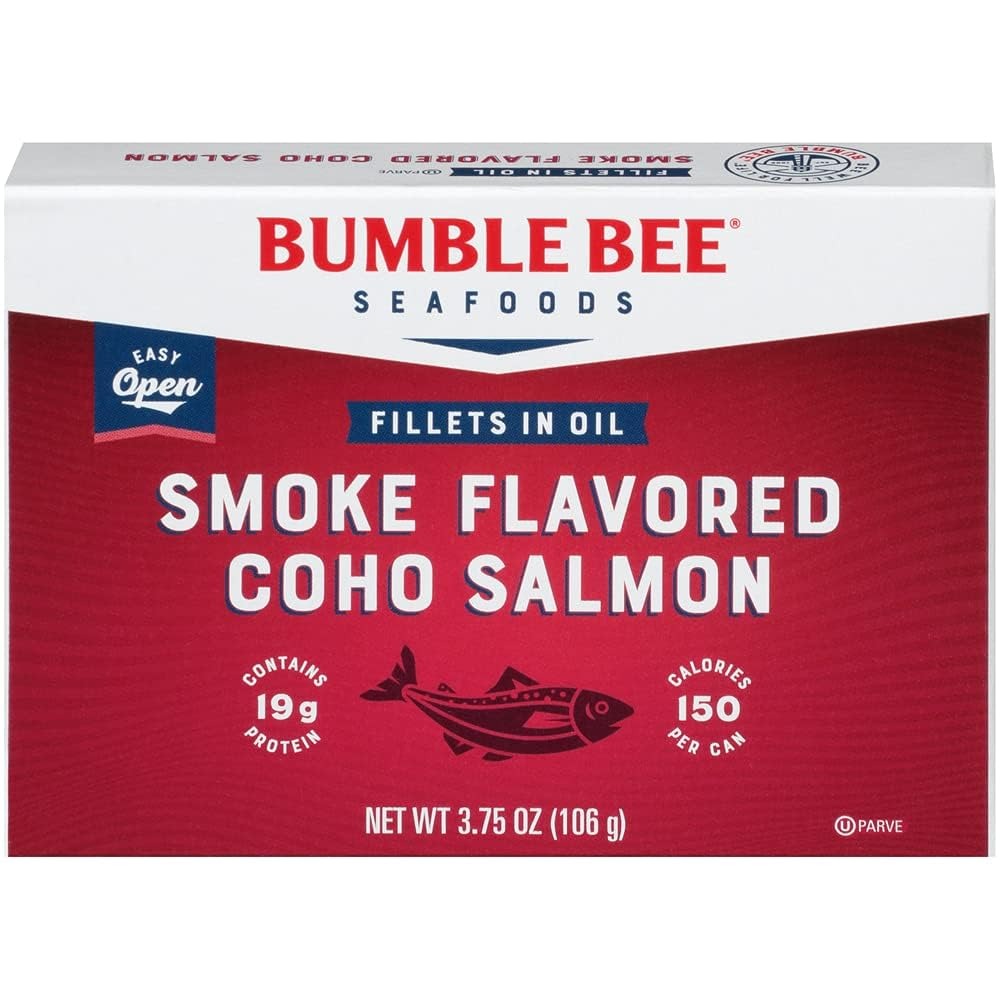
Item Name: Bumble Bee Smoke Flavored Red Coho Salmon Fillets in Oil, 3.75 oz (Pack of 1) - 19g Protein - Skinless, Boneless - Great for Snacks & Recipes - Gluten Free
Bullet Point 1: SALMON FILLETS: Ready to serve delicious and smokey salmon fillets are ideal for any dish, appetizer or hors d’oeuvre that calls for salmon—the possibilities are truly endless
Bullet Point 2: GOOD SOURCE OF PROTEIN: 3.75 ounce cans of Bumble Bee Smoke Flavored Salmon Fillets in Oil; Each can of red salmon contains 19 grams of protein per serving (1 serving per can)
Bullet Point 3: CONVENIENT & SATISFYING SNACK: Enjoy a can of Bumble Bee Smoke Flavored Salmon Fillets in Oil as a great-tasting, protein-packed seafood snack, as a healthy lunch or as part of any other meal
Bullet Point 4: PERFECT FOR SALMON RECIPES: Enjoy Bumble Bee salmon as a great-tasting, protein-packed snack, hors d’oeuvre or a quick meal—easily prepare a delicious lunch or dinner with premium Bumble Bee canned salmon
Bullet Point 5: PREMIUM SALMON: Bumble Bee canned salmon is keto friendly, gluten free and Kosher Certified
Bullet Point 6: SUSTAINABLE SEAFOOD: Bumble Bee takes steps to ensure the responsible management of the fisheries all of our seafood products are sourced
Value: 3.75
Unit: Ounce

Price: 3.55